Glaucopsyche melanops

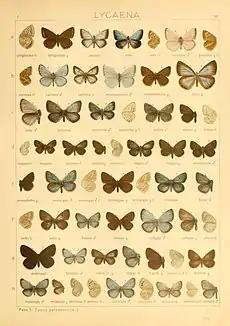
Seitz 82h

"L. melanops" Bdv. (= "saportae" Hbn.) (82 h). Above similar to the smallest varieties of "cyllarus", but the ocelli of the forewing beneath are enlarged, usually much more than in our figure; the row, moreover, is strongly curved and the ocelli gradually increase in size from the first to the fifth, the sixth ocellus, if present, being smaller again. In South- West Europe, ab. "elongata" Courv. (= "marchandii" Gerh.) has elongate ocelli; ab. "marchandii" Bdv. is beneath without ocelli. — In North Africa there occurs a considerably larger form with broader black margin to the forewing and somewhat darker underside; this is "algirica" Ruhl-Heyne. — Larva pale green, with thin dark markings; a brownish dorsal stripe and a white side-line, between which a dark green pencilling; head black. Until June on "Dorycynium". Pupa pale brown, with black dots on the sides. In spring, usually frequent wherever it occurs.